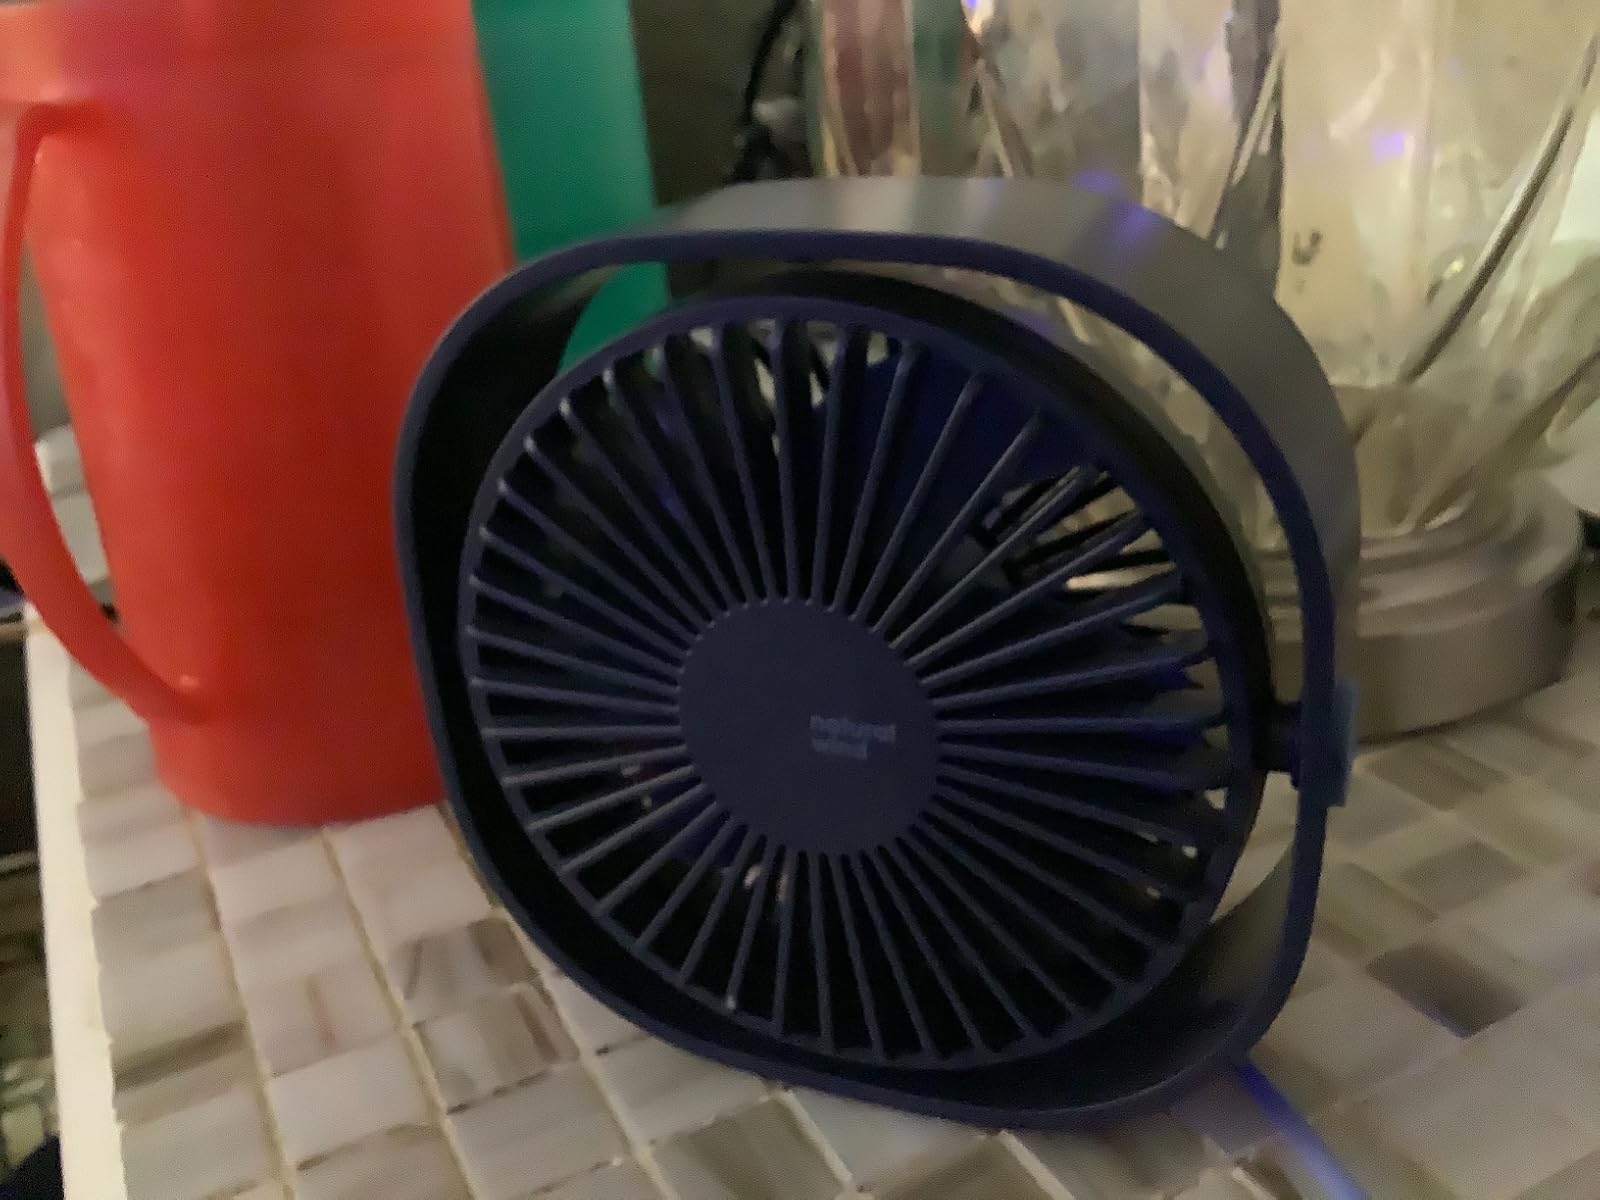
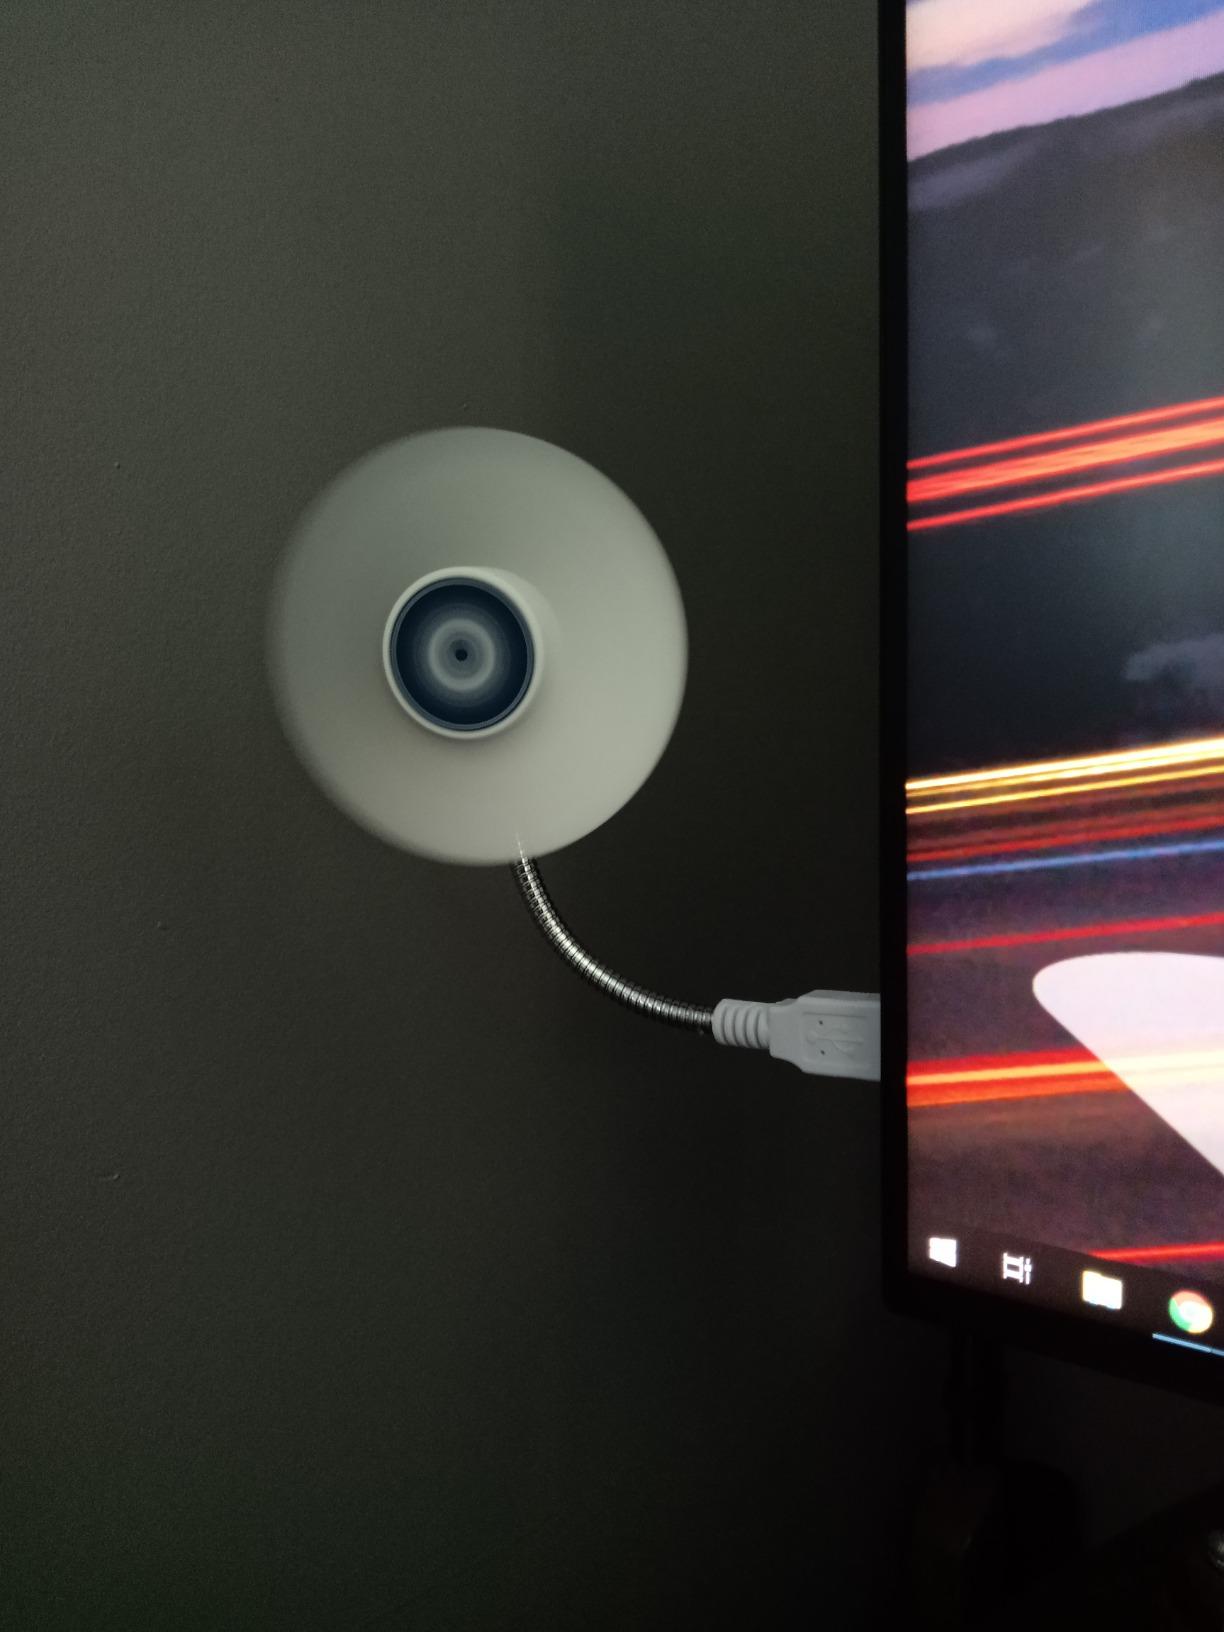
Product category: fan
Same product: no